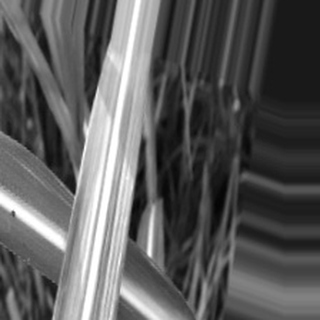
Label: sugarcane_bacterial_blight